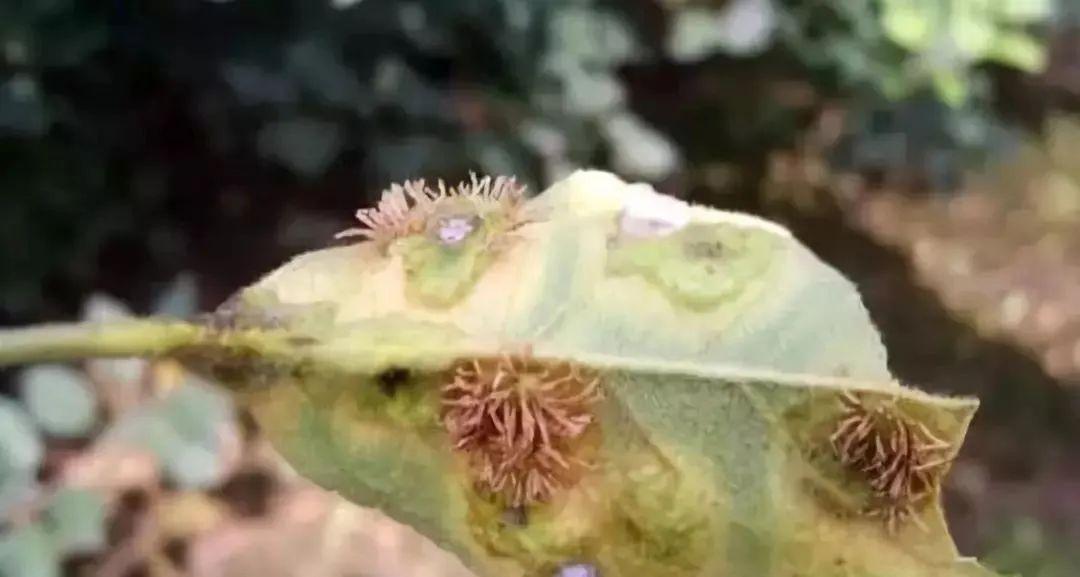
Plant: Apple
Disease: apple rust